Bareback (sexual act)

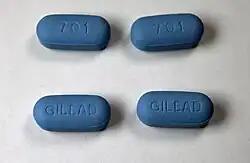
Tablets of Truvada, a tenofovir/emtricitabine combination used for HIV pre-exposure prophylaxis

Initially used for contraceptive purposes, condoms also came to be used to limit or prevent sexually transmitted infections (STIs), even after other contraceptive methods were developed. As AIDS emerged and the sexual transmission of HIV became known in the 1980s, the use of condoms to prevent infection became much more widespread, especially among men who have sex with men (MSM) who engage in anal sex. At the beginning of the AIDS crisis, in the context of the invention and development of safe sex, the uptake of condoms among Western MSM was so widespread and effective that condom use became established as a norm for sex between men. From 1995, several high-profile HIV positive men declared their refusal to wear condoms with other HIV positive men in gay publications, dubbing the practice "barebacking." While these early articulations of barebacking expressed a concern for HIV prevention, in that they generally referred to dispensing with condoms in the context of sex between people of the same HIV status, the moral panic which ensued was so pronounced that barebacking came to be framed as a rebellious and transgressive erotic practice for HIV positive and HIV negative people alike, irrespective of the risks of HIV transmission.